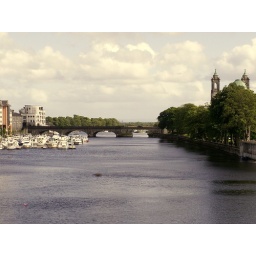
View from the railway bridge across the river Shannon at Athlone the road bridge can be seen in the distance.